Shinai

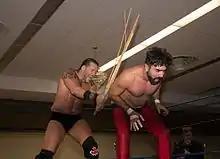
Johnny Devine (left) uses a kendo stick on Buck Gunderson during a match.

"Shinai" are commonly used as a weapon in professional wrestling, where they are often referred to as "kendo sticks" or "Singapore canes". Wrestlers are typically struck across the back, stomach, legs and arms, though some are struck in the head or face, sometimes depending upon the wrestling promotion where the match is taking place.